Paul Gray (English musician)

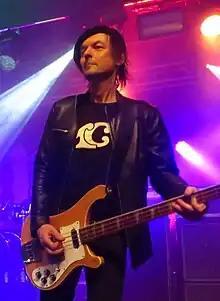
Gray in 2018

Paul Murray Granville Gray (born 1 August 1958) is an English bassist notable for playing with the rock bands Eddie and the Hot Rods, The Damned and UFO.